Felix Huspek

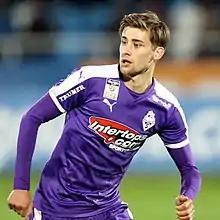
Huspek with Austria Salzburg in 2015

Felix Huspek (born 13 November 1992) is an Austrian football player. He plays for SV Wallern.